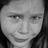
Emotion: sad